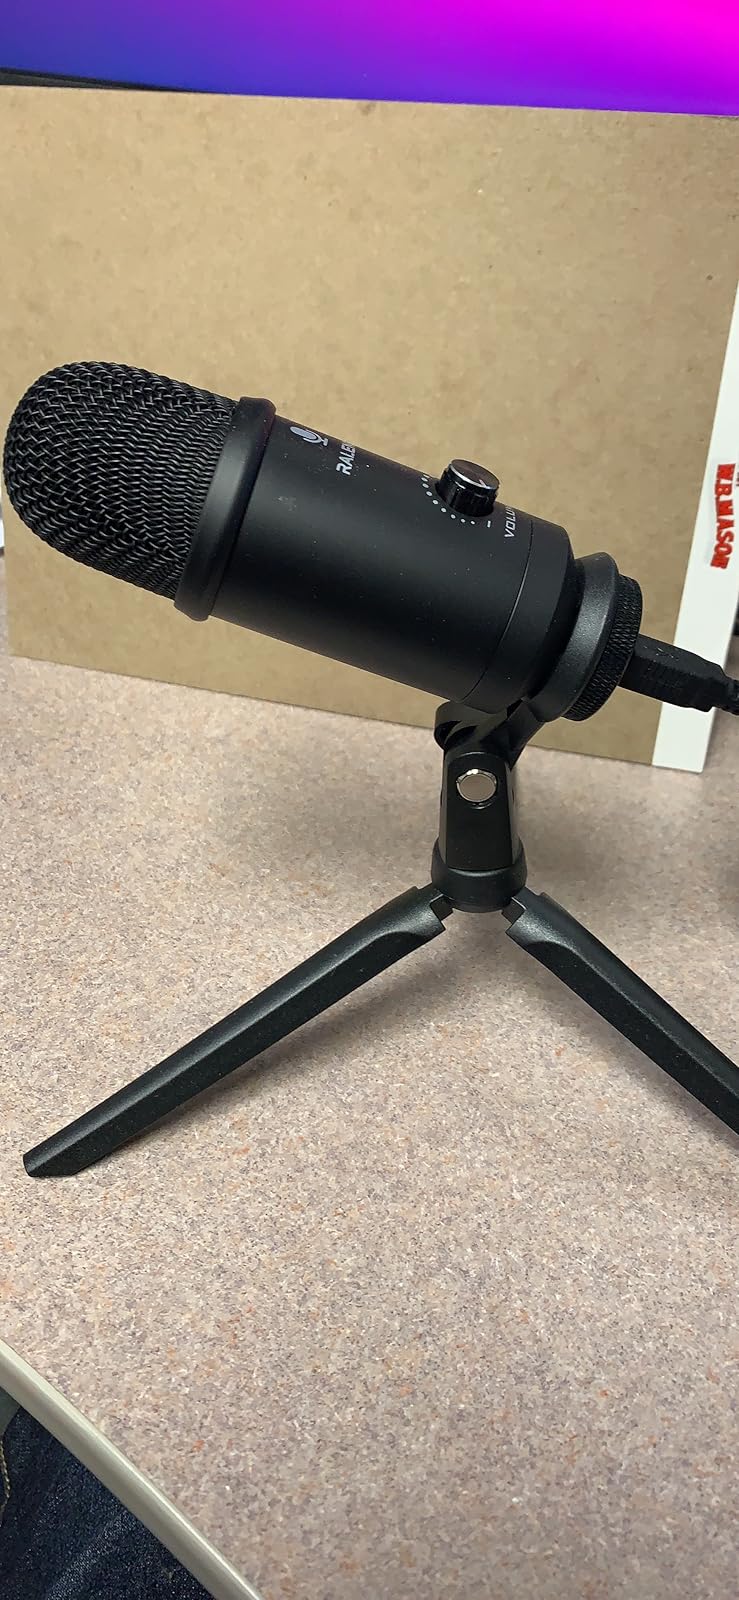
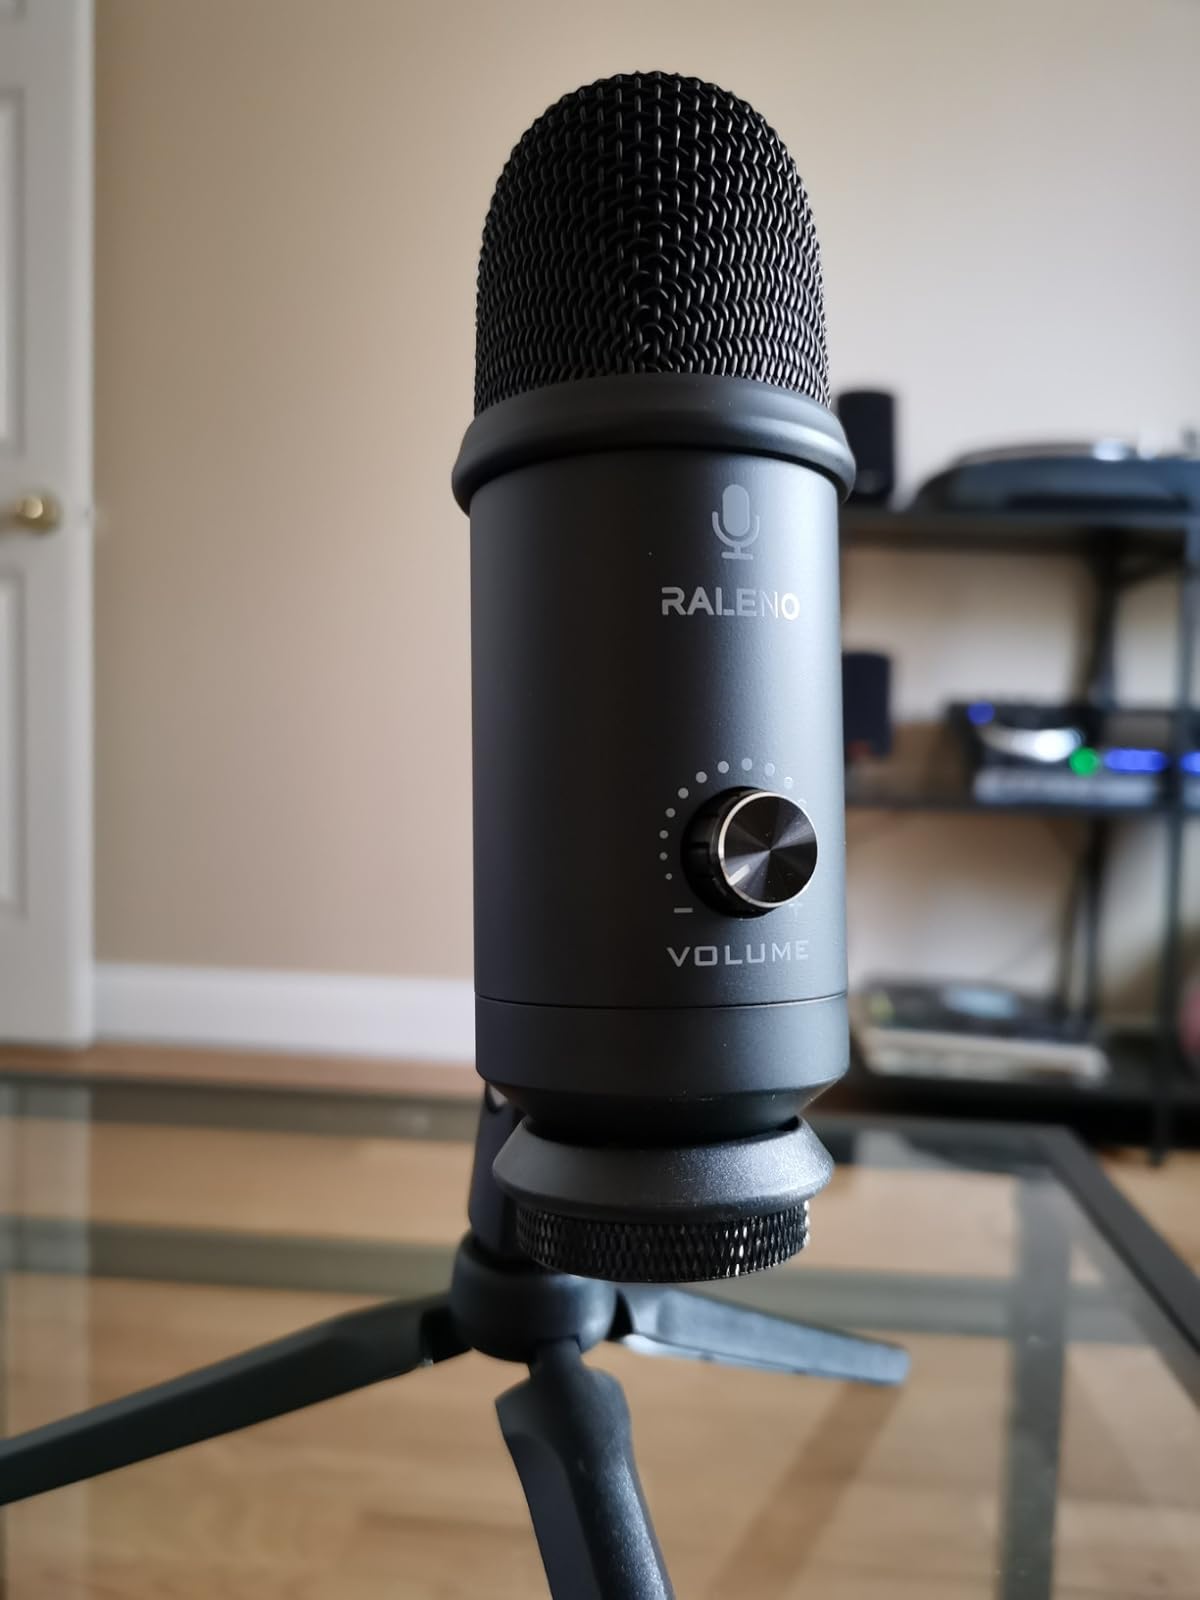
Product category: microphone
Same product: yes